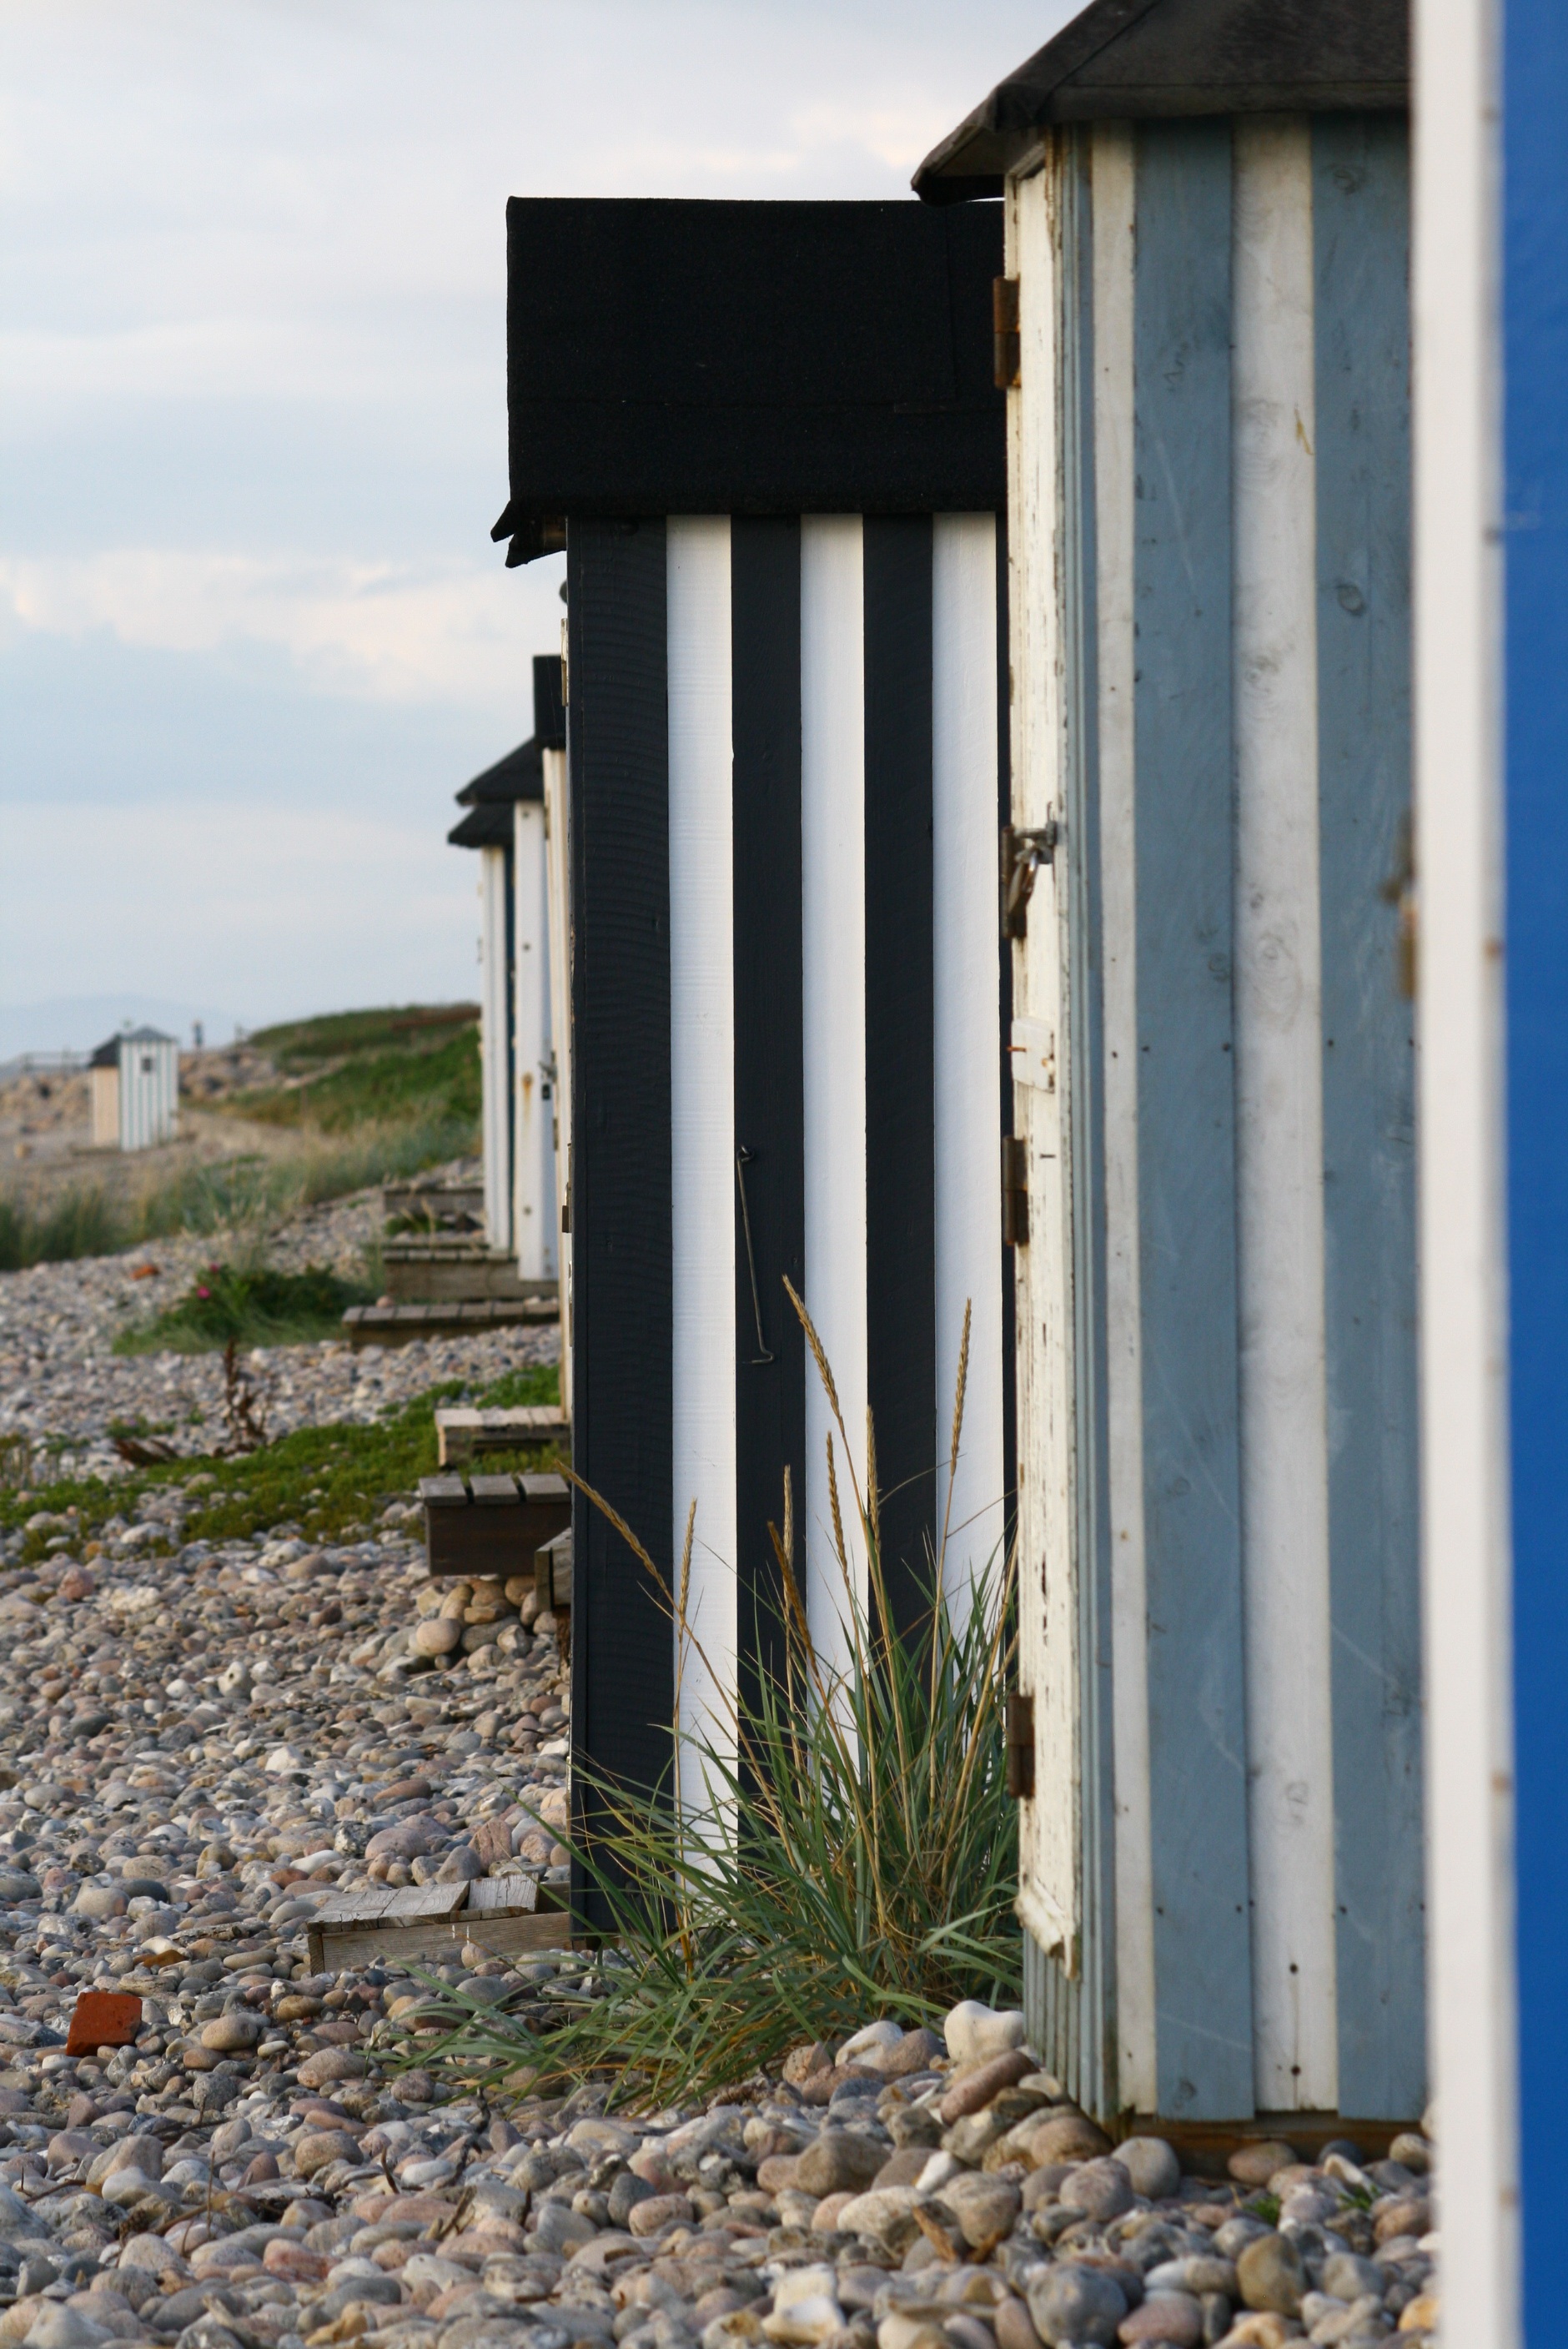
beach, sea, architecture, structure, wood, house, home, wall, summer, journey, holiday, facade, vacations, beach hut